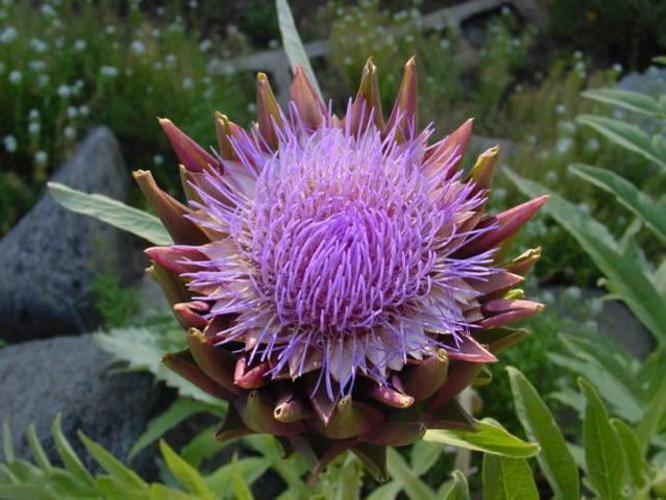
Label: artichoke